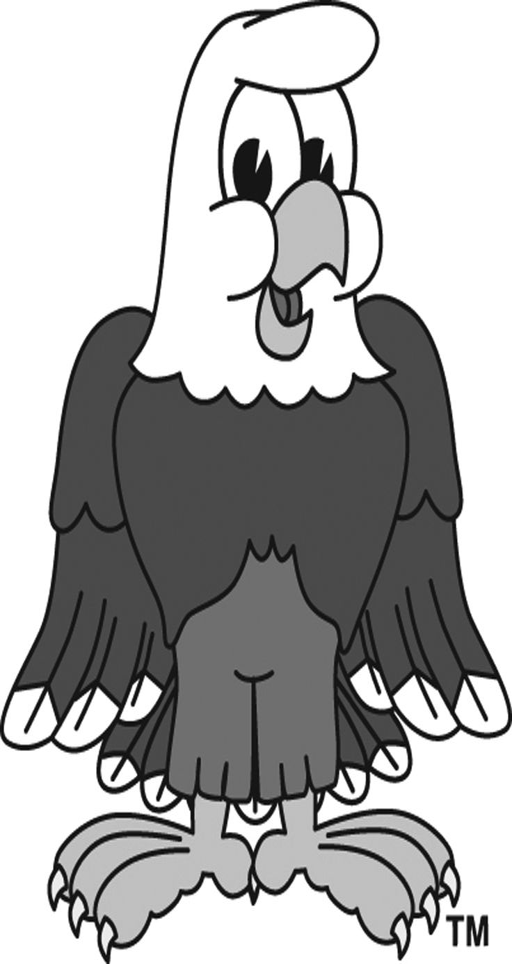
clip art of an eagle